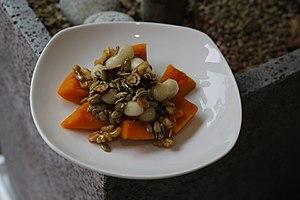
Le jjim est un ensemble de types de plats coréens bouillis ou à la vapeur. C'est un sous-ensemble des banchan, les plats d'accompagnement de la cuisine coréenne traditionnelle.